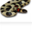
Label: snake